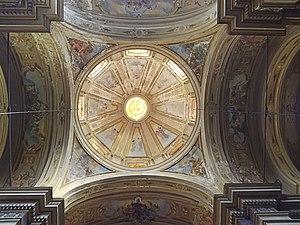
L'église Santa Teresa a Chiaia est une église baroque de Naples, donnant via Vittoria Colonna, dans le quartier de Chiaia. Elle est consacrée à sainte Thérèse d'Avila et dépend de l'archidiocèse de Naples. Elle est toujours desservie par l'ordre du Carmel.